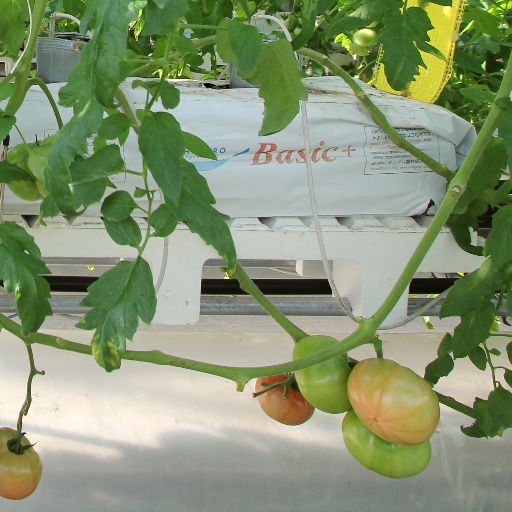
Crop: tomato